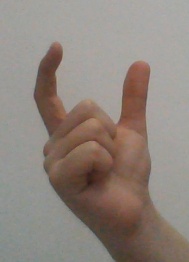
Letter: nun